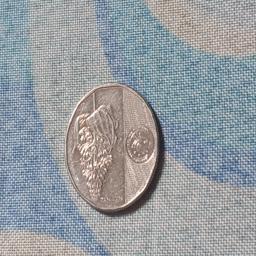
Label: 10_New_Back